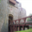
Label: bridge